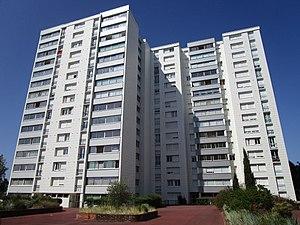
Tours de la résidence de Grand Mail, quartier de la Rabaterie, à Saint-Pierre-des-Corps
Saint-Pierre-des-Corps est une commune française située dans le département d'Indre-et-Loire en région Centre-Val de Loire, à l'est de Tours dont elle est limitrophe.